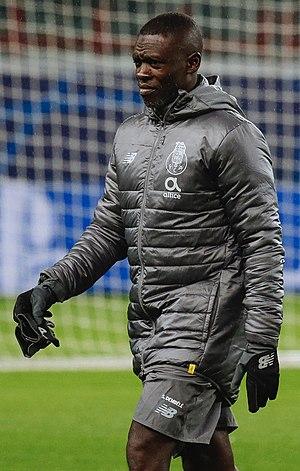
Siramana Dembélé, né le 27 janvier 1977 à Paris, est un entraîneur et un ancien joueur de football français qui évoluait au poste de milieu défensif. Il est aujourd'hui adjoint de Sérgio Conceição au FC Porto.